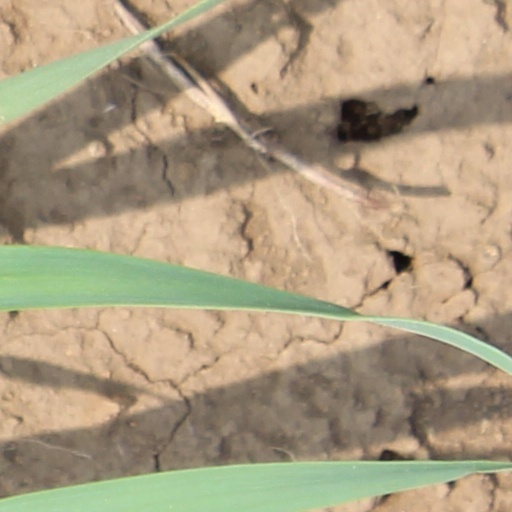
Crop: wheat